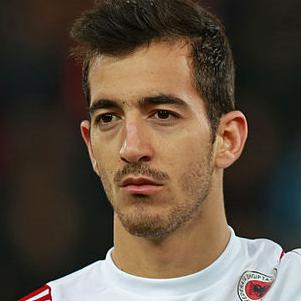
Age: 21